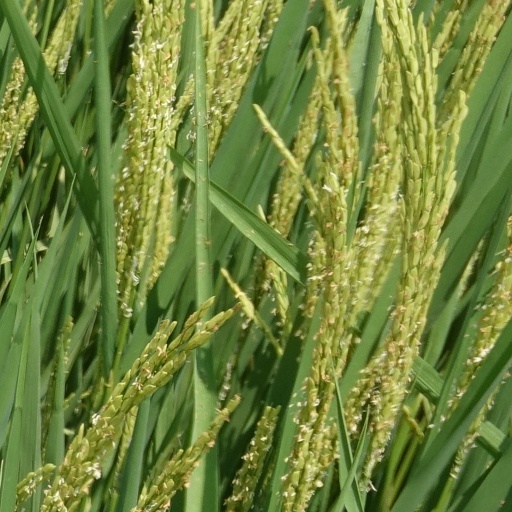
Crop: rice